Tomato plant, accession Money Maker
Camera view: vertical (180 deg); turntable rotation: 120 degrees
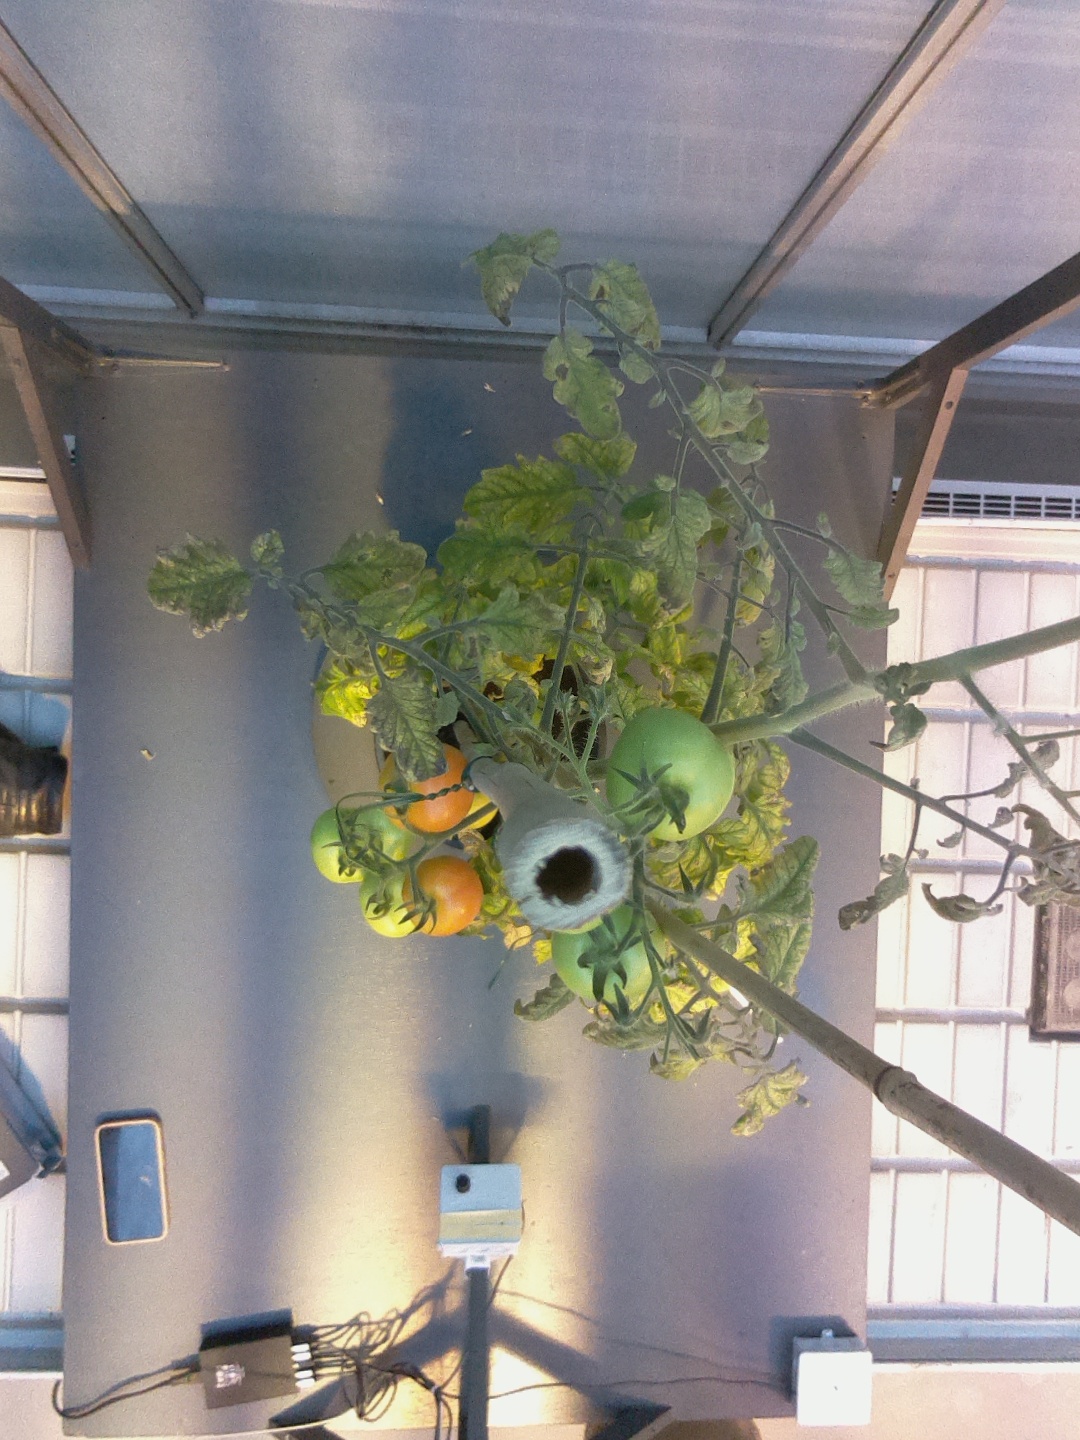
BBCH growth stage 80: fruits start showing typical ripe color (orange -> red)